Henry Cosgrove

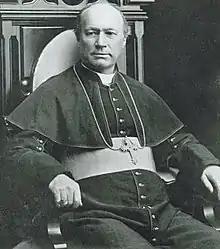

Henry Cosgrove (December 19, 1834 – December 23, 1906) was a late 19th-century and early 20th-century bishop of the Catholic Church in the United States. He served as the second bishop of Diocese of Davenport in Iowa from 1884 to until his death in 1906.